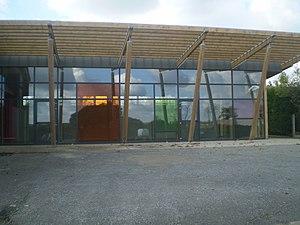
médiathèque place Arthur Rimbaud
Pompaire est une commune du centre-ouest de la France située dans le département des Deux-Sèvres en région Nouvelle-Aquitaine.